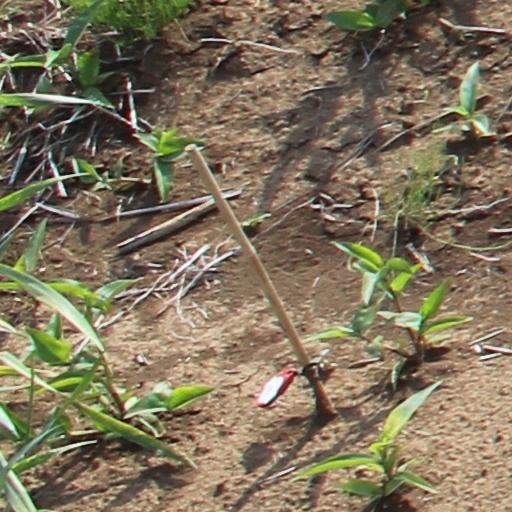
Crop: wheat